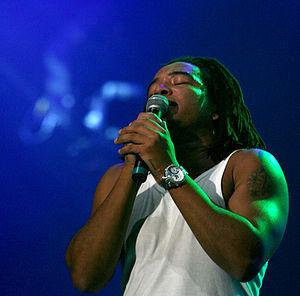
Da Weasel est un groupe de hip-hop portugais, originaire d'Almada. Il est le premier groupe de hip-hop à avoir fait surface au Portugal, il est aussi le meilleur groupe du genre selon la presse spécialisée.